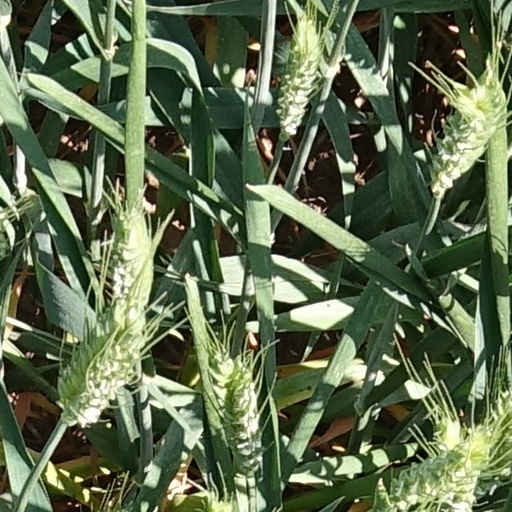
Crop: wheat